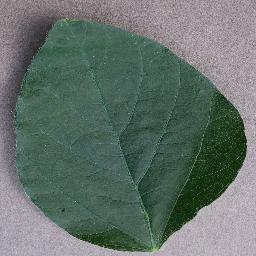
Label: Soybean___healthy